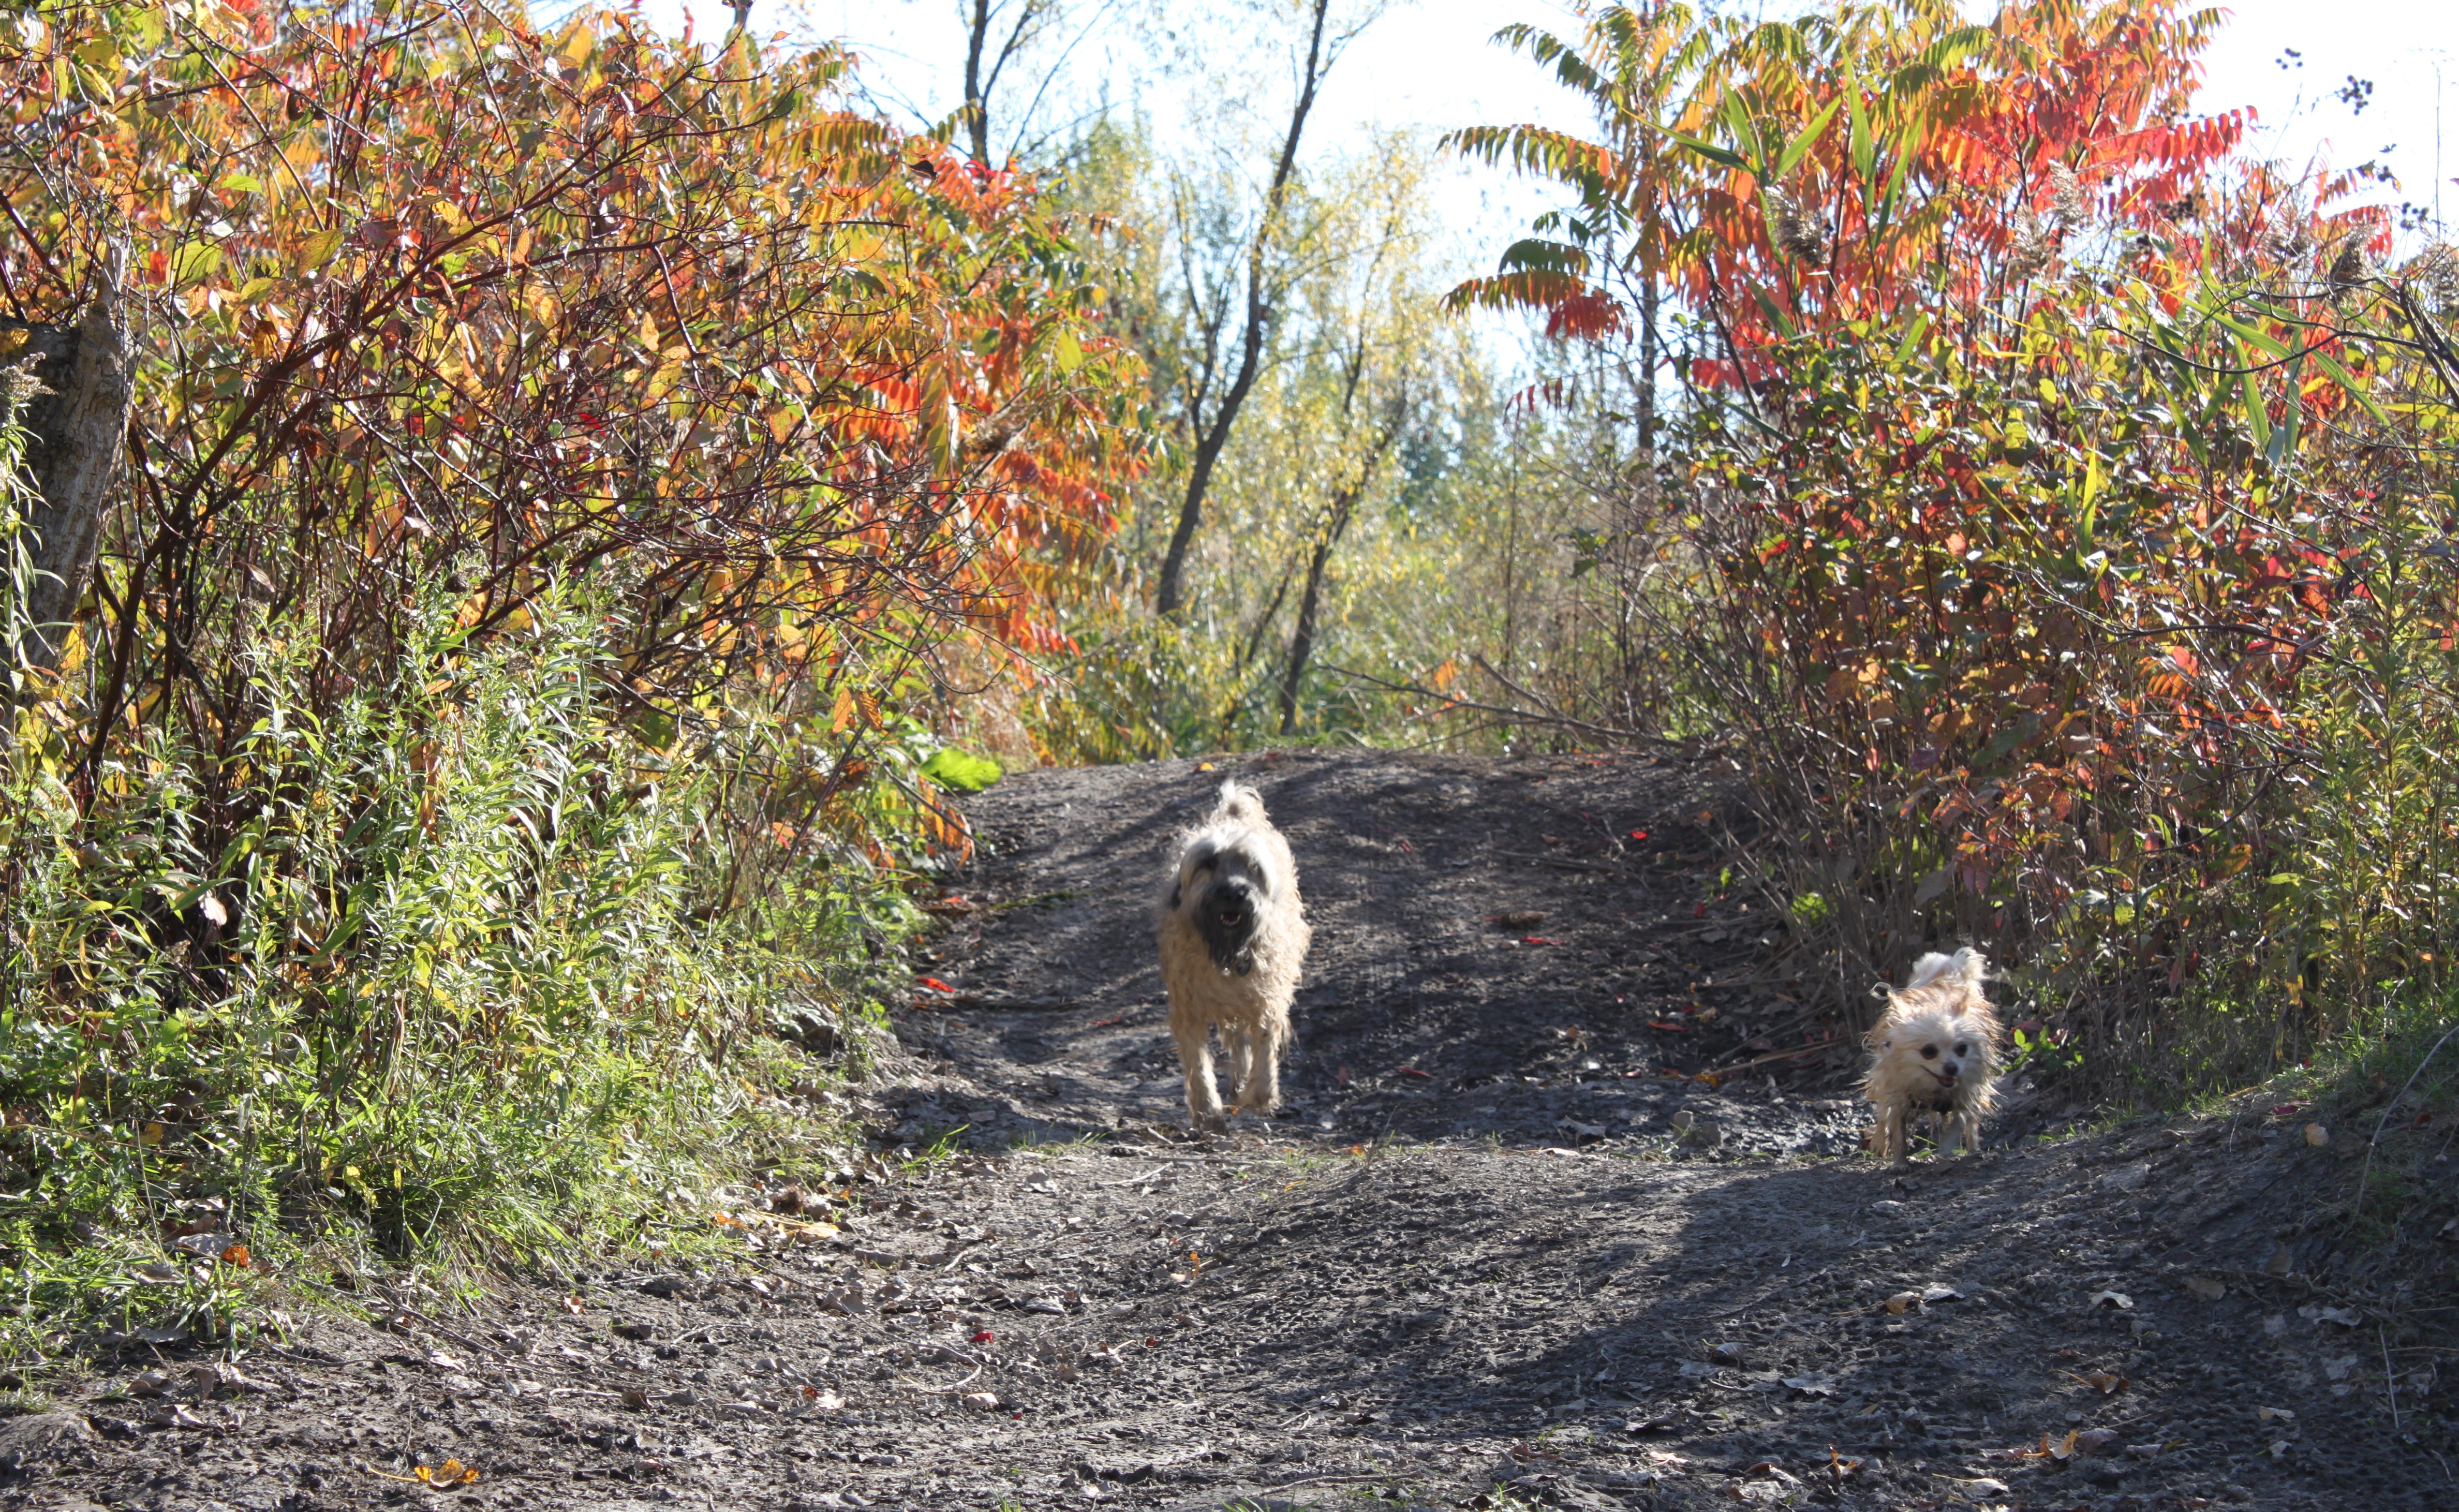
tree, trail, leaf, wildlife, autumn, season, fauna, shrub, woodland